Roraima

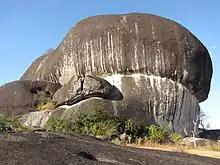
Pedra Pintada is a rock formation considered an archaeological site.

In the state, there is only one international airport managed by Infraero, Boa Vista International Airport - Atlas Brasil Cantanhede, located in the state capital. In 2009, the airport in the state capital handled 190,469 passengers and 931,248 air cargo. The state also has 7 other state-class and smaller airports: Auaris Airport, in Amajari; Mucajaí Airport, in Mucajaí; Pacaraima Airport, in Pacaraima; Surucucu, Uaicas and Surucucus Airport, in Alto Alegre, the latter located inside the Yanomami Indigenous Territory; and Caracaraí Airport, in Caracaraí. These airports are of municipal and state administration.